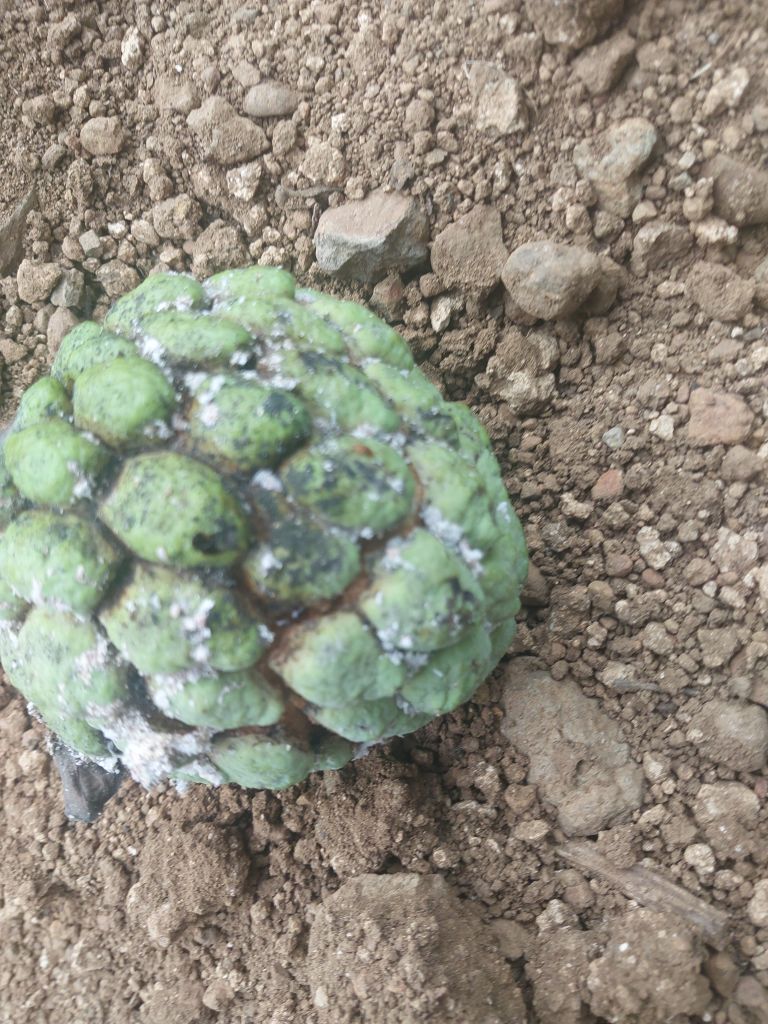
Disease label: Leaf spot on fruit